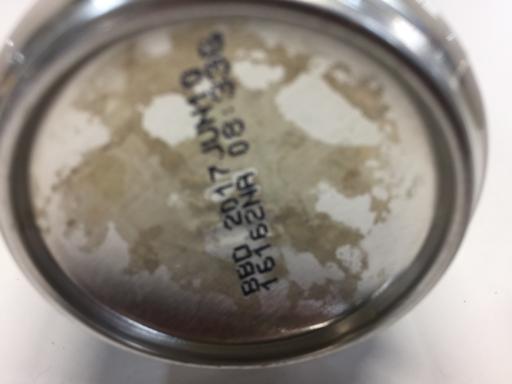
Label: metal